Women's suffrage

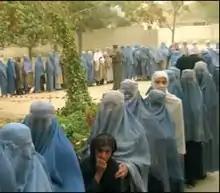
Women voting in Kabul at the first presidential election (October 2004) in Afghan history

The Representation of the People Act 1918 saw British women over 30 gain the vote. Dutch women won the passive vote (allowed to run for parliament) after a revision of the Dutch Constitution in 1917 and the active vote (electing representatives) in 1919, and American women on August 26, 1920, with the passage of the 19th Amendment (the Voting Rights Act of 1965 secured voting rights for racial minorities). Irish women won the same voting rights as men in the Irish Free State constitution, 1922. In 1928, British women won suffrage on the same terms as men, that is, for ages 21 and older. The suffrage of Turkish women was introduced in 1930 for local elections and in 1934 for national elections.